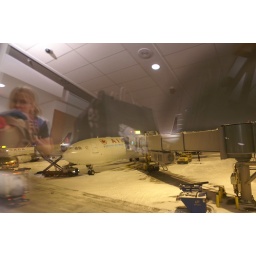
The flight home and Emma reflected in the window